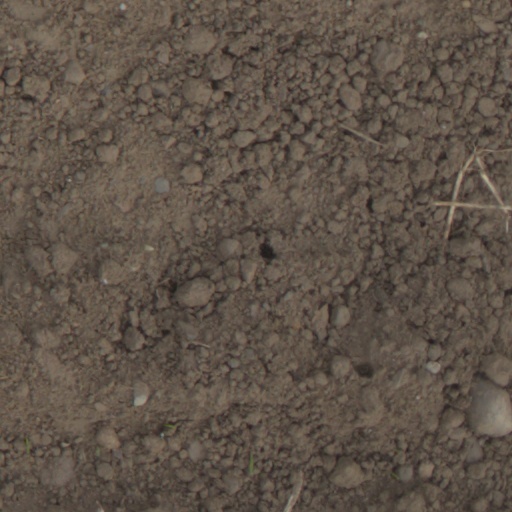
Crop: wheat